New Waddell Dam

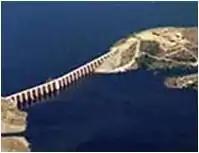
The Old Waddell Dam approximately halfway submerged under rising waters of the new reservoir, circa 1992

First referred to as the Frogs Tank Dam, the original Waddell Dam was the ambition of local businessmen who wanted to develop a project that used the Agua Fria for the irrigation of around of land. This was to be accomplished with a storage dam, diversion dam and system of canals. The project began in 1888 with the formation of the Agua Fria Water and Land Company. The company hired George Beardsley's Agua Fria Construction Company, and in 1892, construction on the project began. In 1895, Beardsley died, and his brother William who was now president of the Water and Land Company helped continue the project. In 1896, due to a lack of funding caused by poor nationwide economic conditions, the project was halted. The Water and Land Company soon went bankrupt, but William Beardsley kept the project alive. Work had been primarily done on the diversion dam and canal while only the foundation of the storage dam, a gravity dam, was completed. The diversion dam, Camp Dyer Diversion Dam, was named after Edgar J. Dyer, a surveyor on the project.